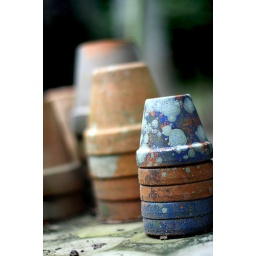
Terra cotta pots in our plant nursery. Some with fabulous mould on them.